Pressure

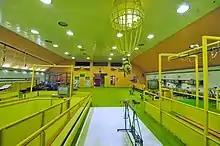
Low-pressure chamber in Bundesleistungszentrum Kienbaum, Germany

While "pressures" are, in general, positive, there are several situations in which negative pressures may be encountered: